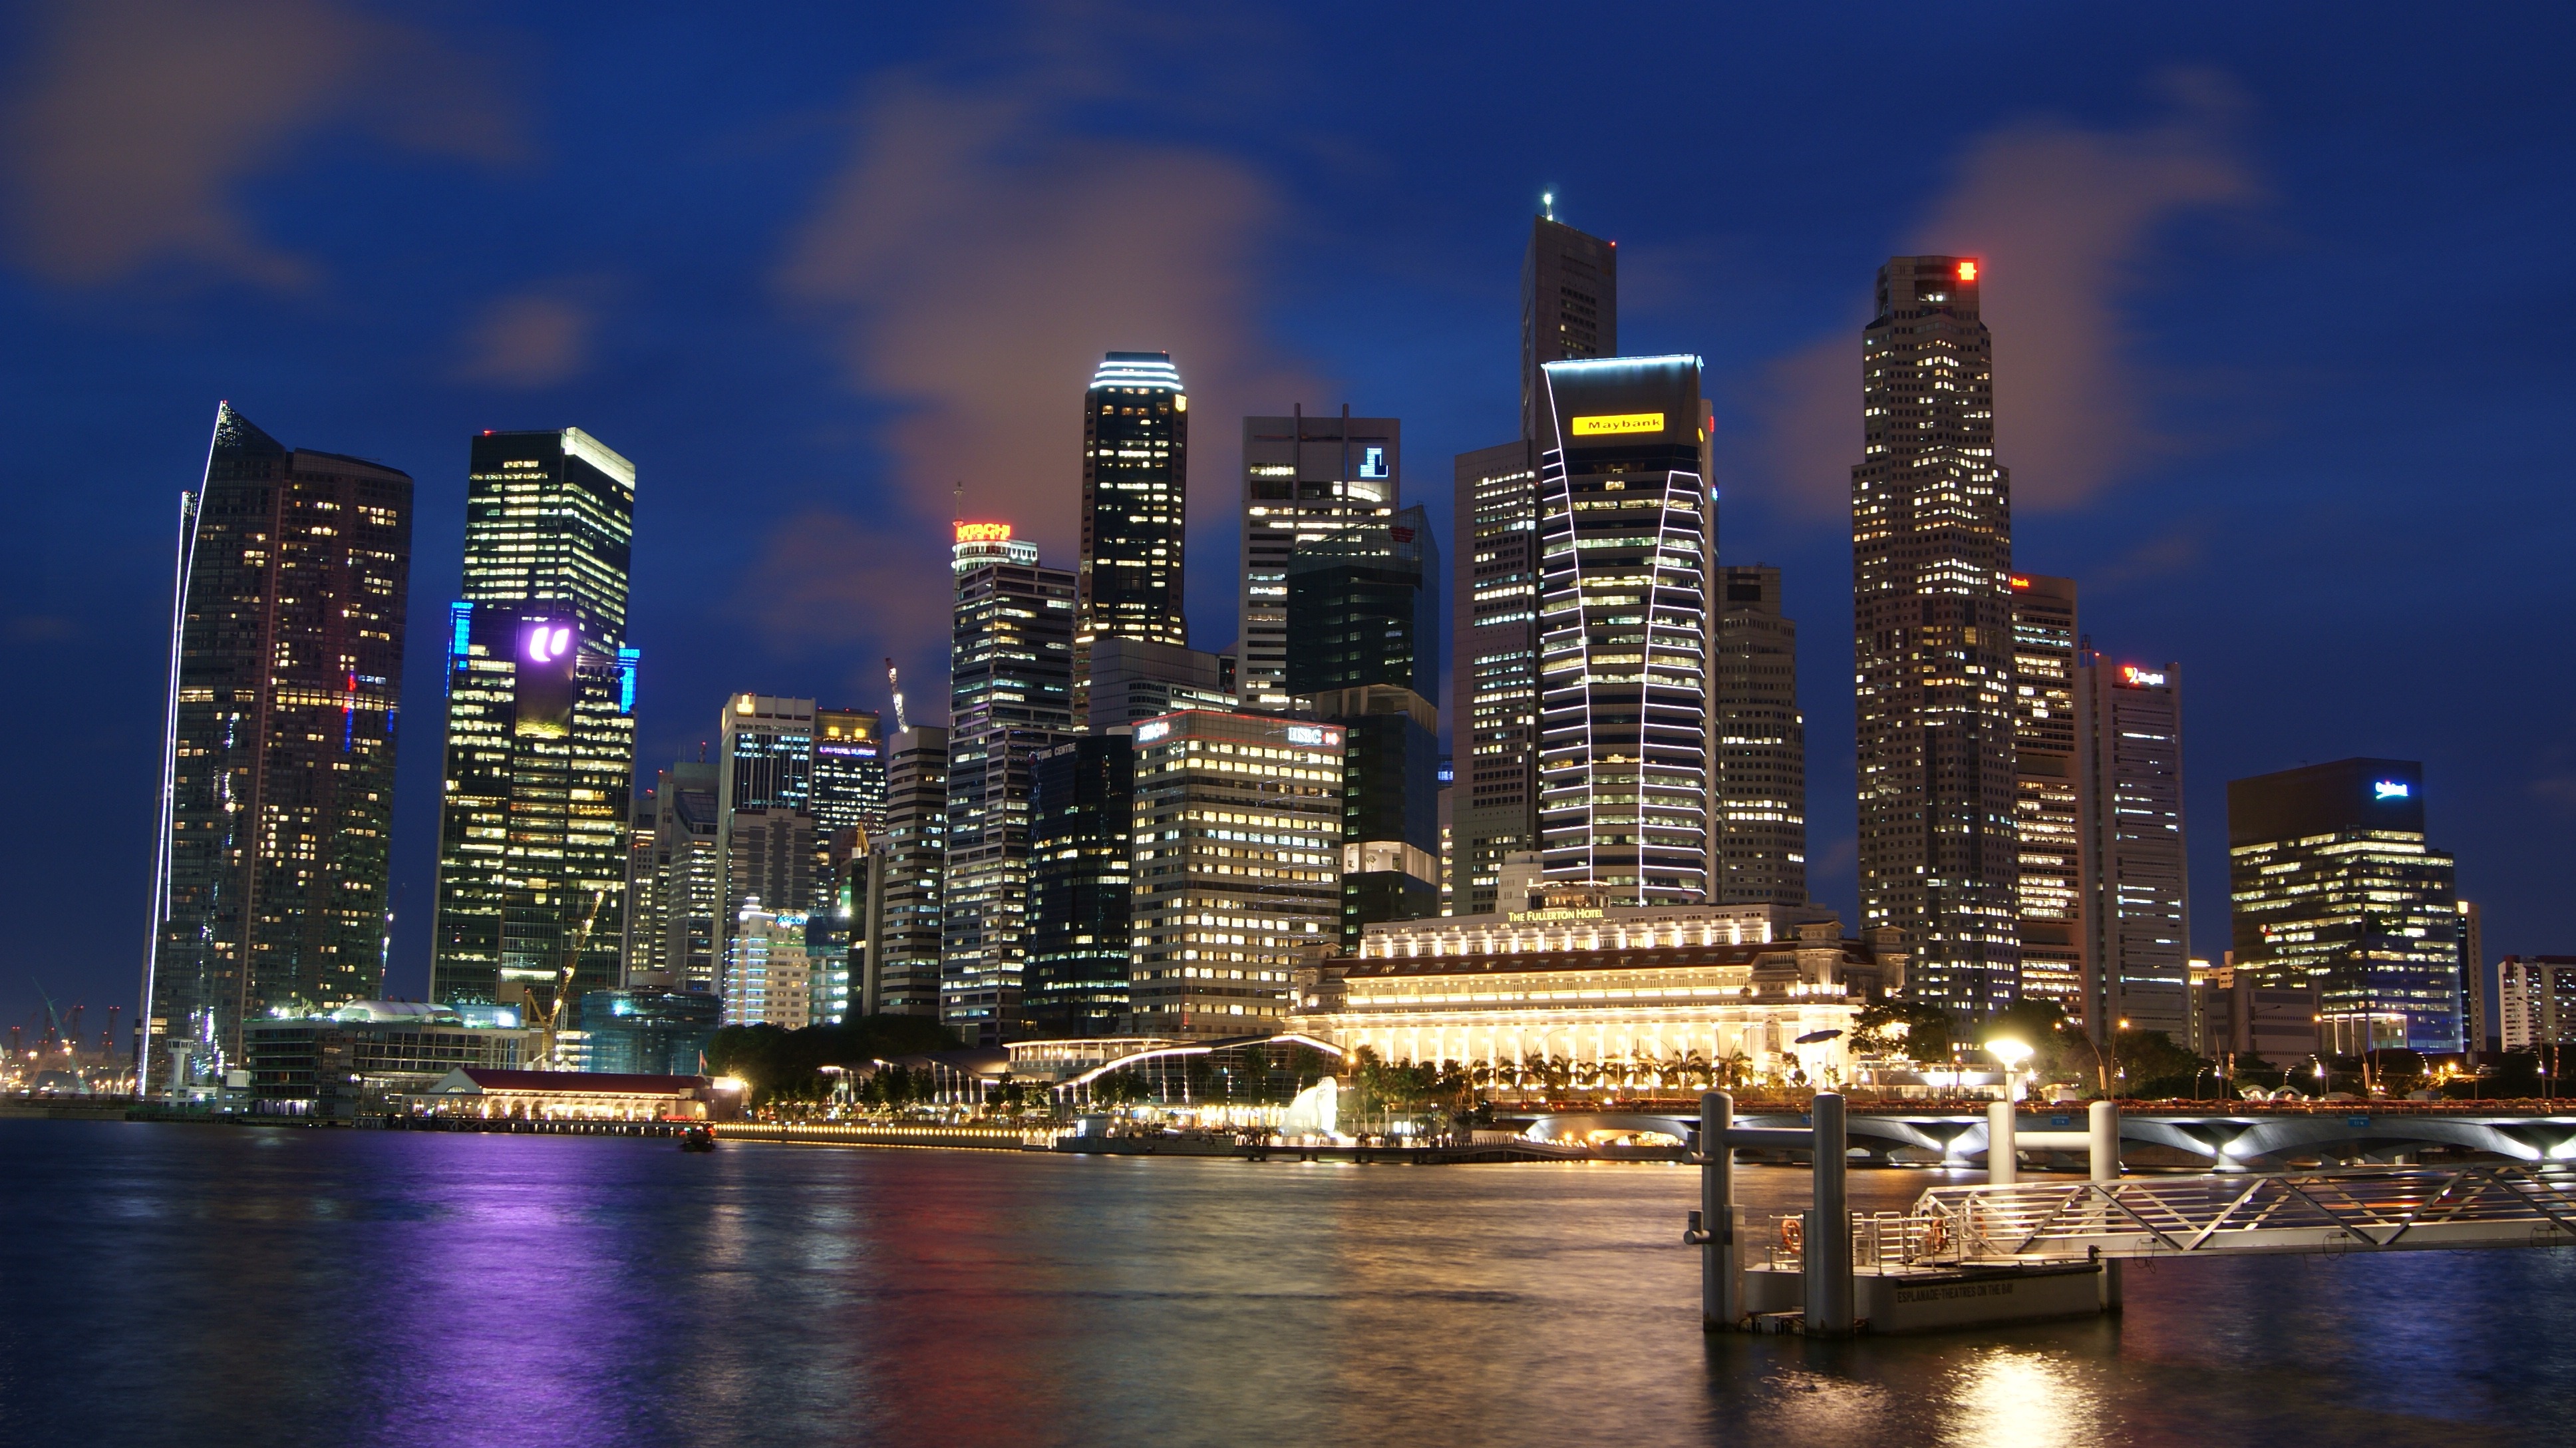
water, horizon, sky, skyline, night, city, skyscraper, urban, pier, cityscape, downtown, dusk, evening, reflection, bay, landmark, harbor, lighting, tower block, structures, outside, lights, clouds, skyscrapers, buildings, boats, ships, reflections, beautiful, singapore, metropolis, cities, urban area, geographical feature, human settlement, metropolitan area